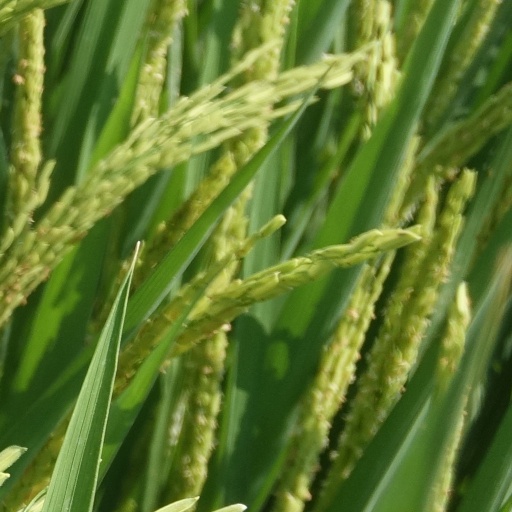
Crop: rice